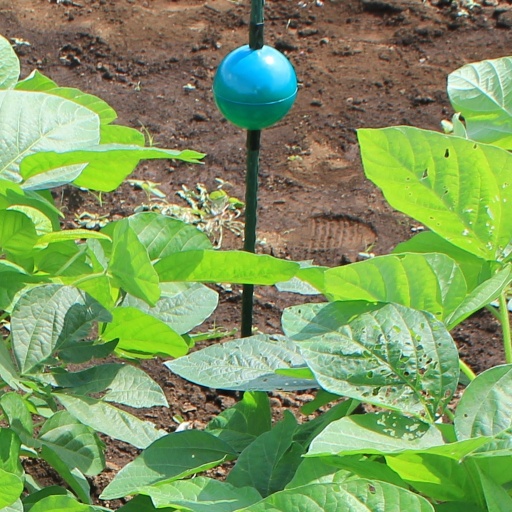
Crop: soybean